Parajet Skycar

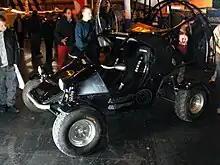
Parajet SkyCar prototype seen at the Sport and Leisure Aviation Show (SPLASH), Birmingham, UK, November 2008.

The Parajet SkyCar is a roadable aircraft developed by British paramotor manufacturer Parajet, a subsidiary of Gilo Industries. It utilises a paramotor and a Paramania ParaWing (a parafoil) attached to a roadworthy vehicle to achieve sustained level flight. Should the engine fail, the vehicle can glide back to the ground. In the event of catastrophic wing failure, car connection system failure or mid-air collision, an emergency ballistic reserve parachute would be deployed. It requires three minutes to convert it from a car to an aircraft. The prototype model runs on biodiesel and is fully road-legal.